Andreas Schlütter

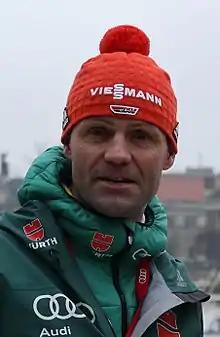
Schlütter in Dresden, January, 2018

Andreas Schlütter (born 17 August 1972) is a German cross-country skier who has been competing since 1993. He won two medals in the 4 × 10 km relay at the Winter Olympics with a silver in 2006 and a bronze in 2002. Schlütter's best individual Olympic finish was fourth in the 50 km event in 2002.